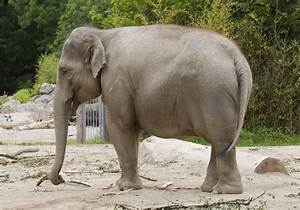
Label: elefante